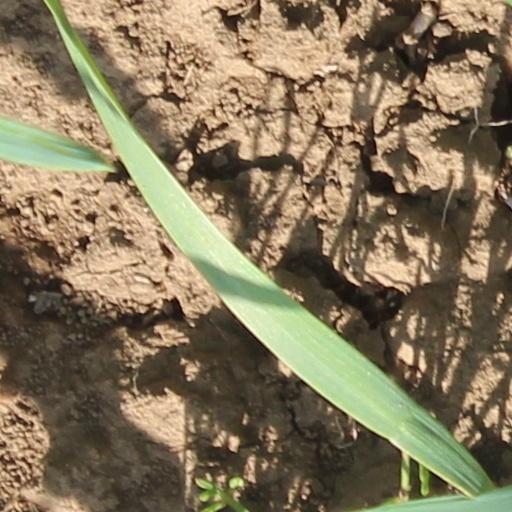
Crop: wheat